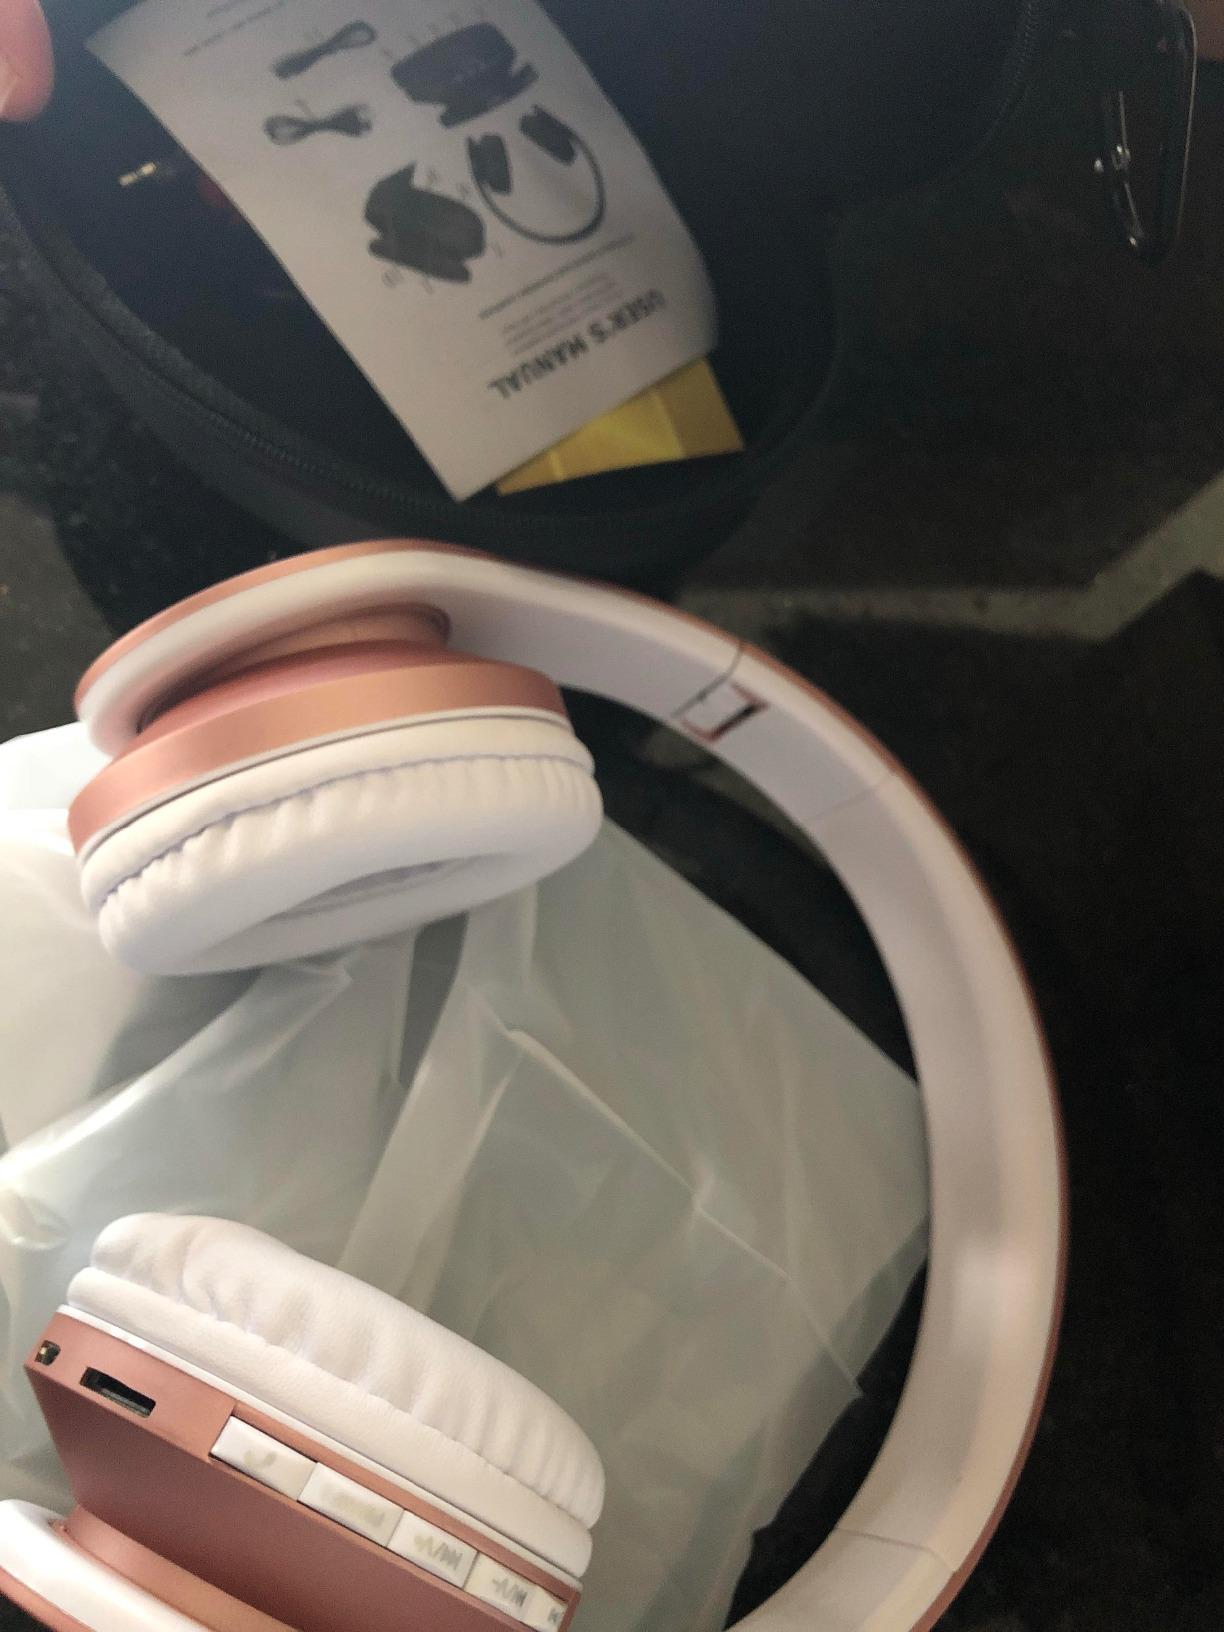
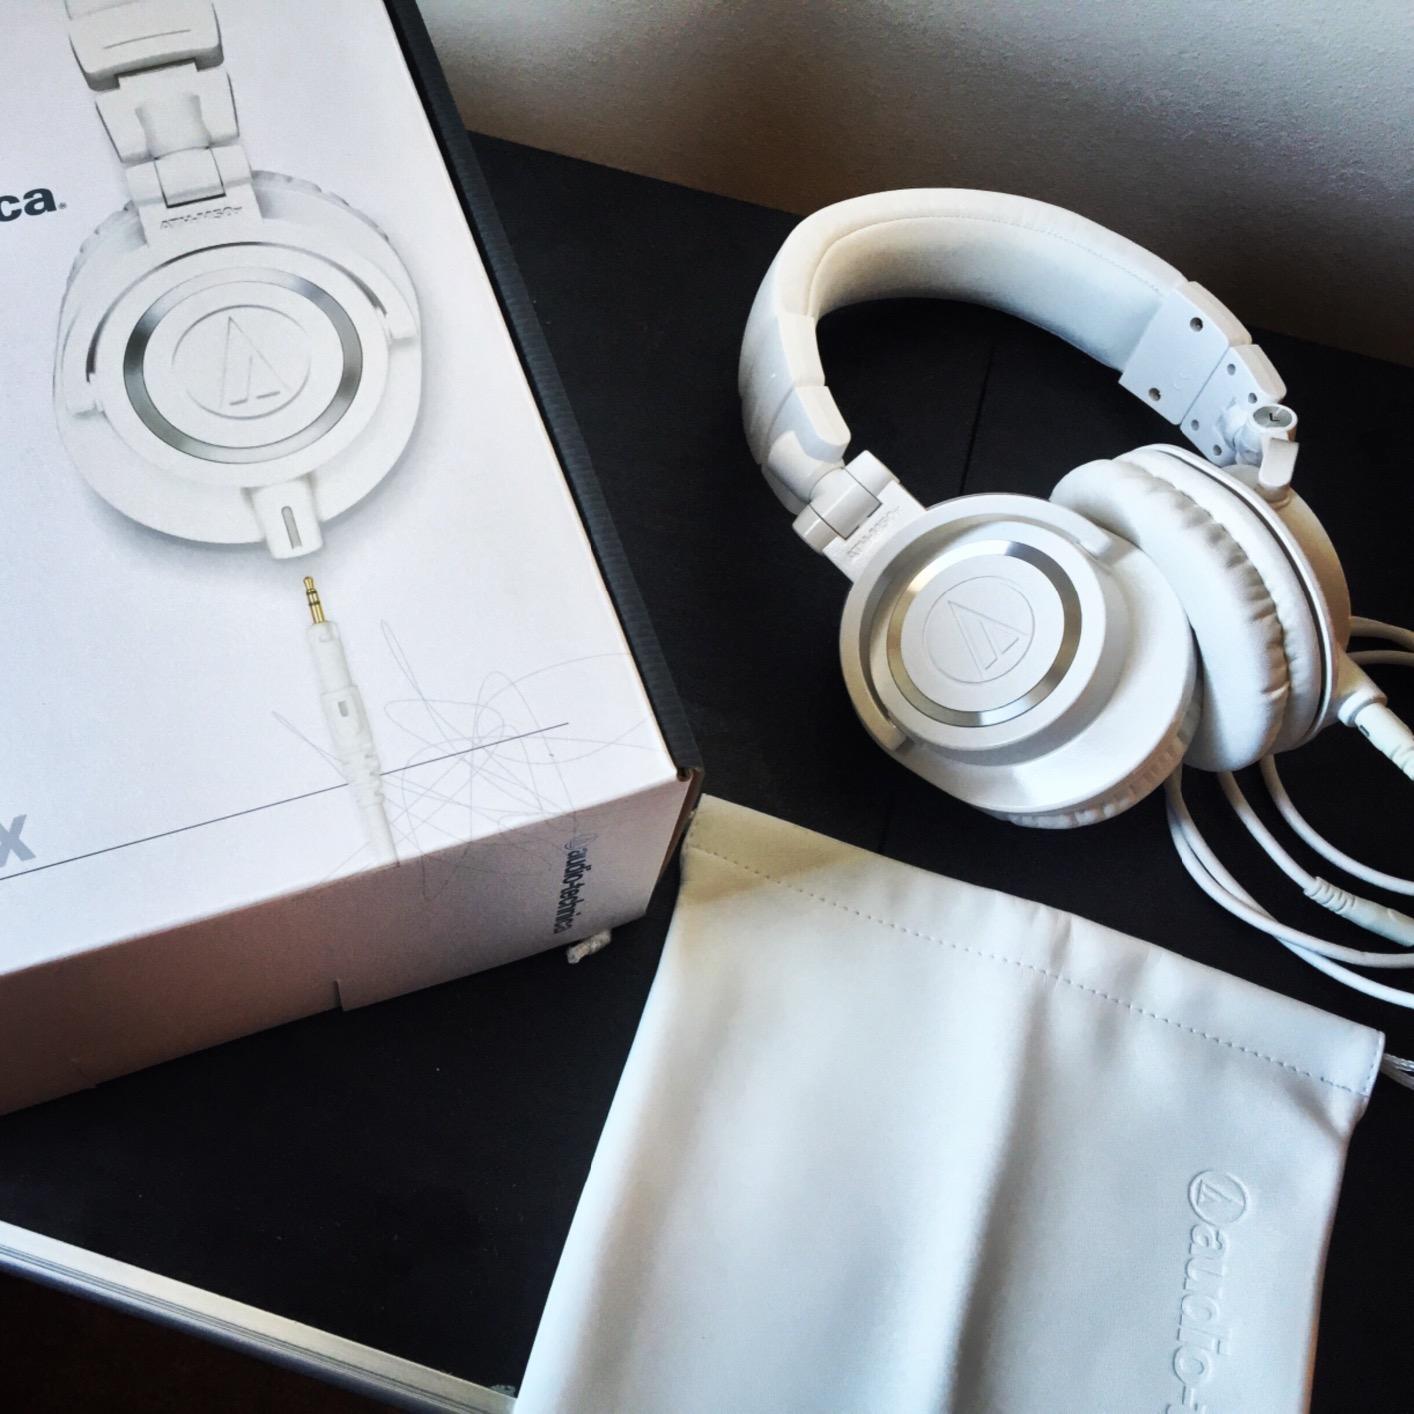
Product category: headphones
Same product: no